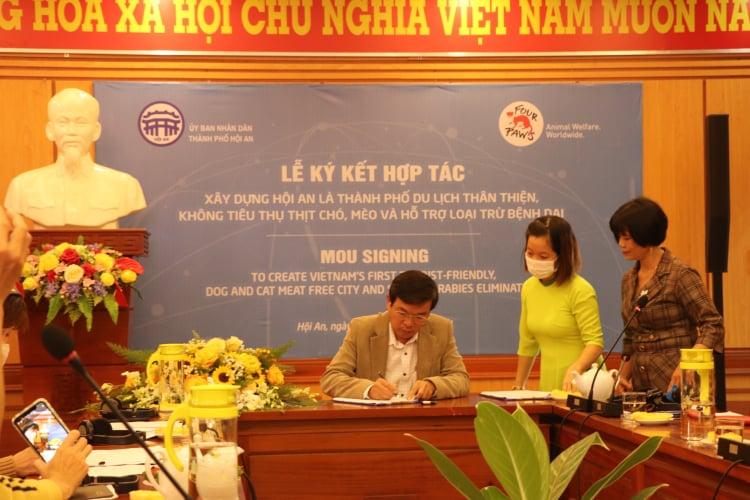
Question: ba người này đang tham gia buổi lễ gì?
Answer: buổi lễ ký kết hợp tác